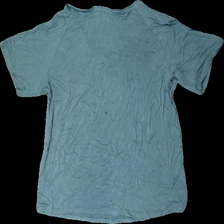
View: back
Type: T-shirt
Category: Ladies
Brand: Not in the list
Brand text on label: Wunderlove
Colors: Green
Material: 100% visc
Cut: Regular, V-collar
Size: M
Holes: Minor
Damage 2: Holes
Damage 2 location: middle center
Price range: <50
Recommended usage: Recycle
Description: Green t-shirt for women from WunderLove, size M. Poor condition.